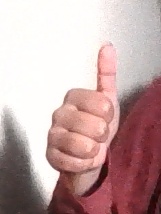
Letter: aleff